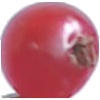
Label: redcurrant